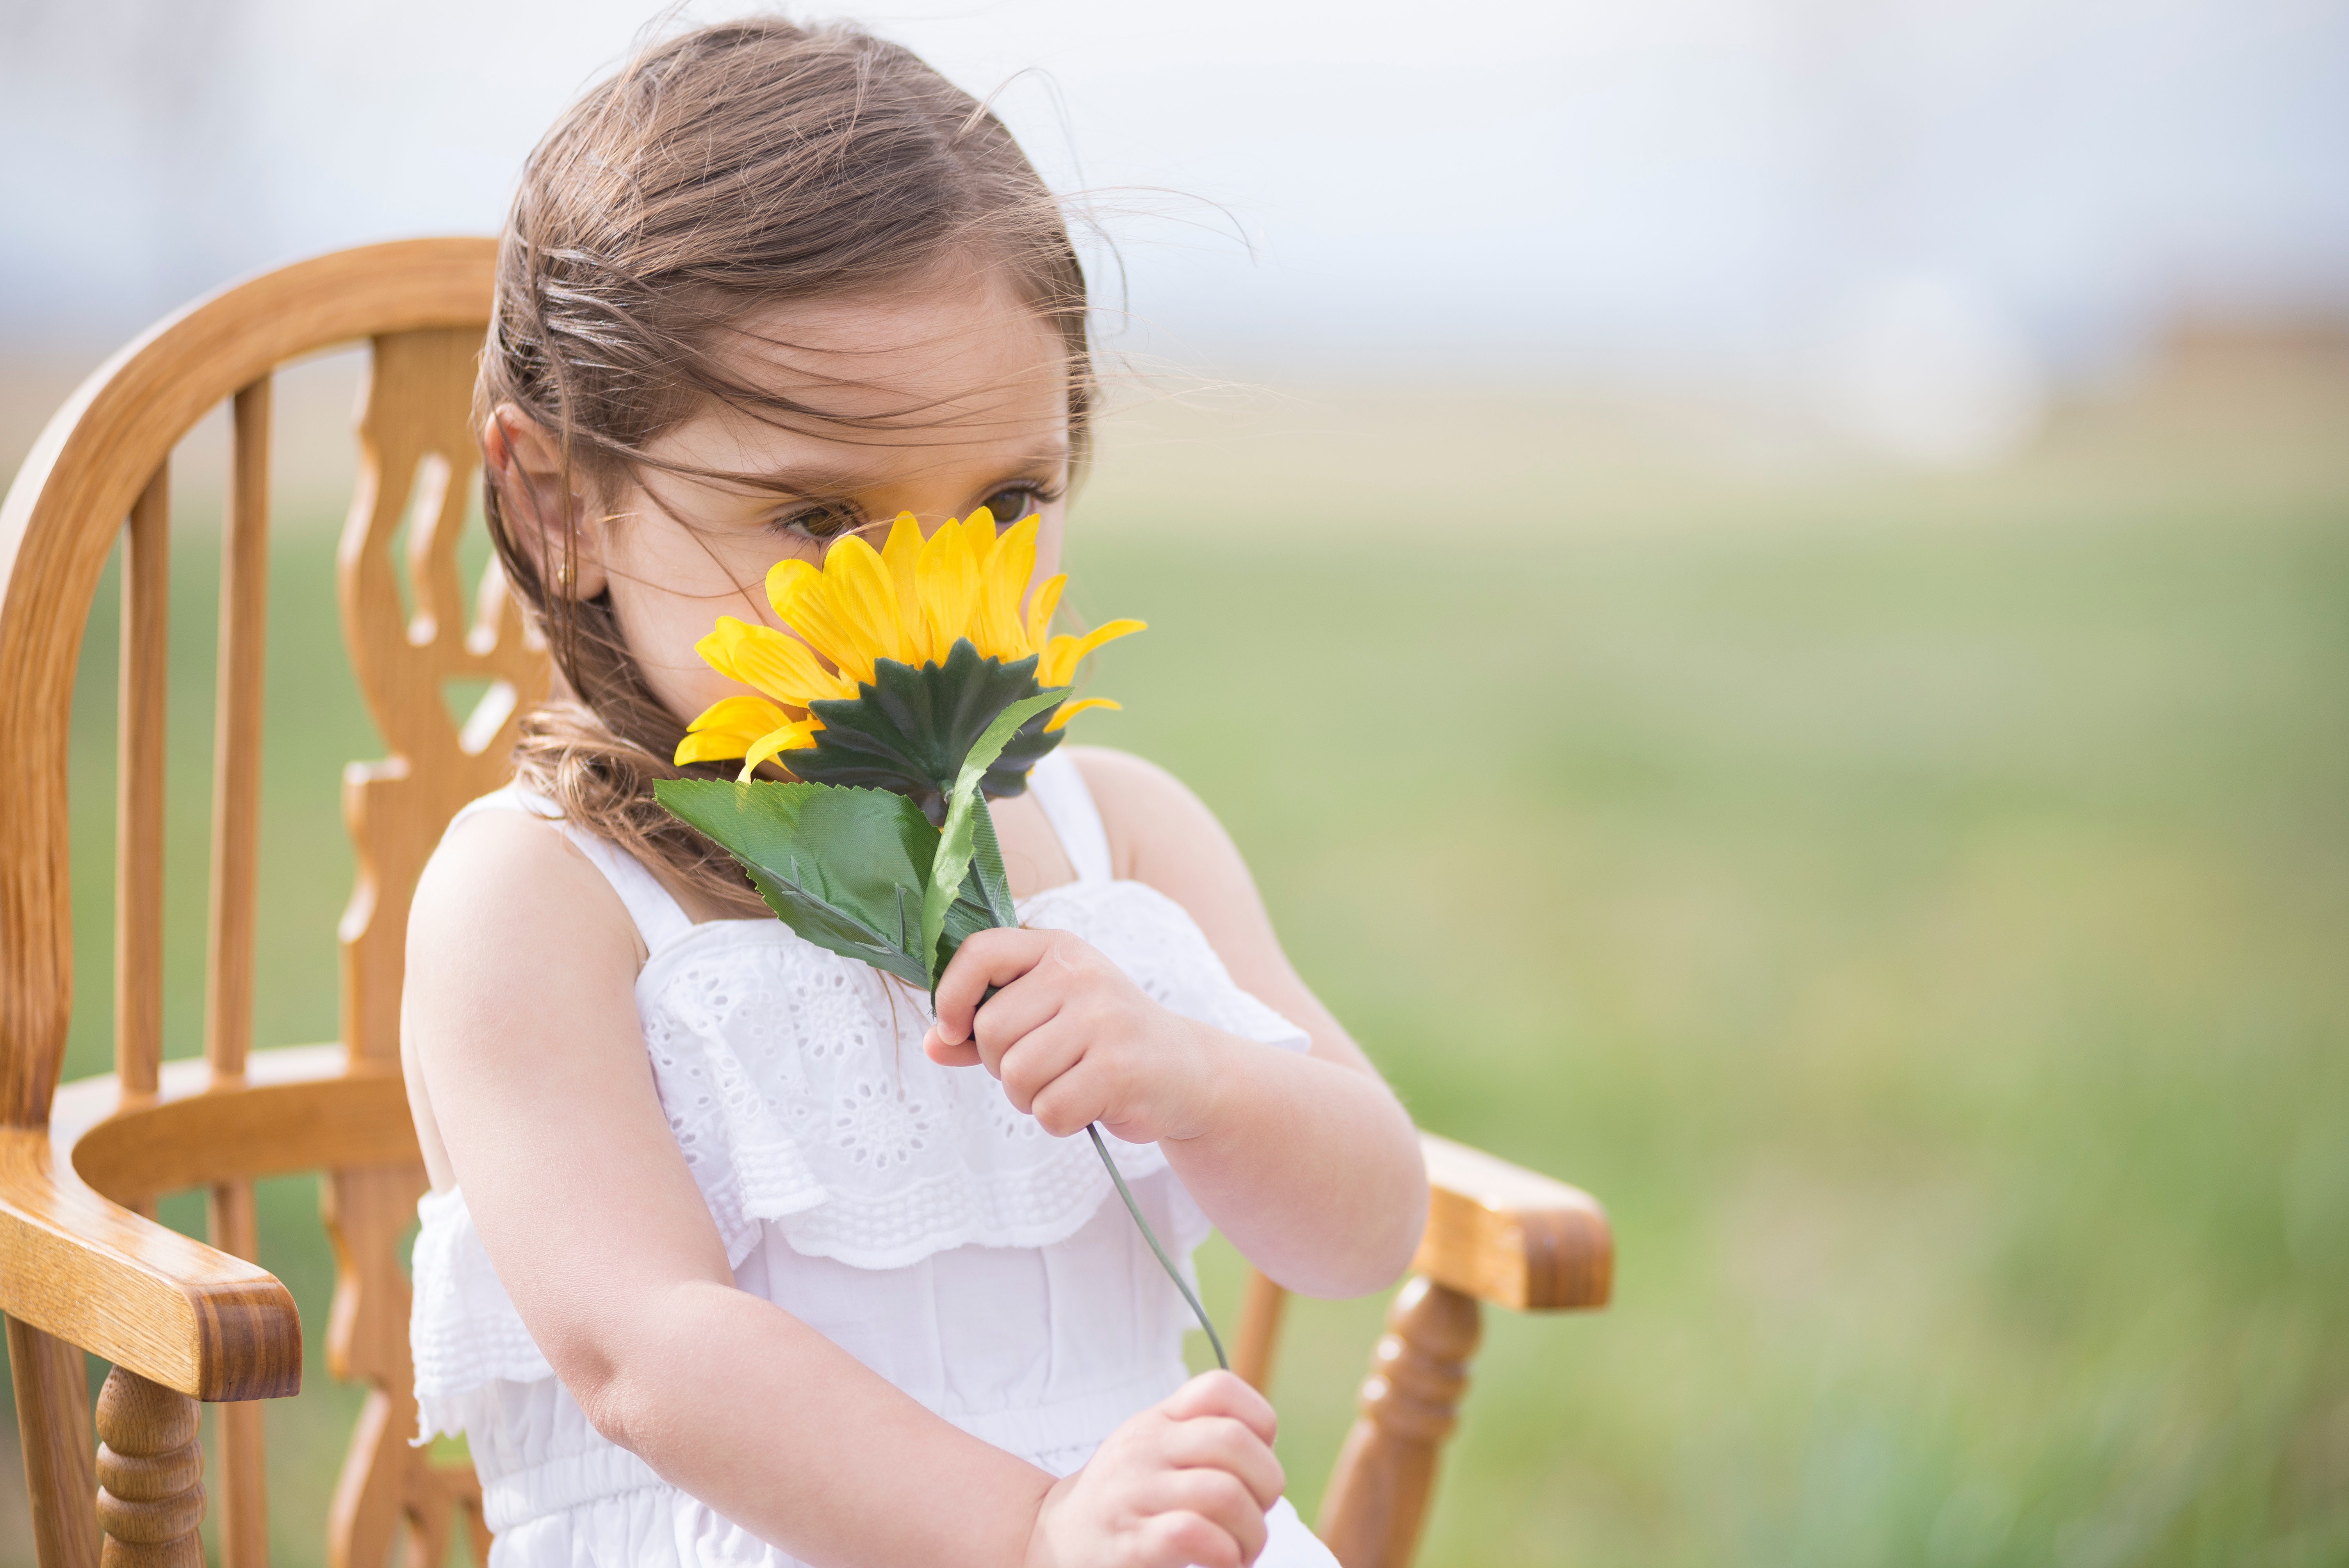
woman, photography, flower, spring, child, yellow, bride, ceremony, portrait photography